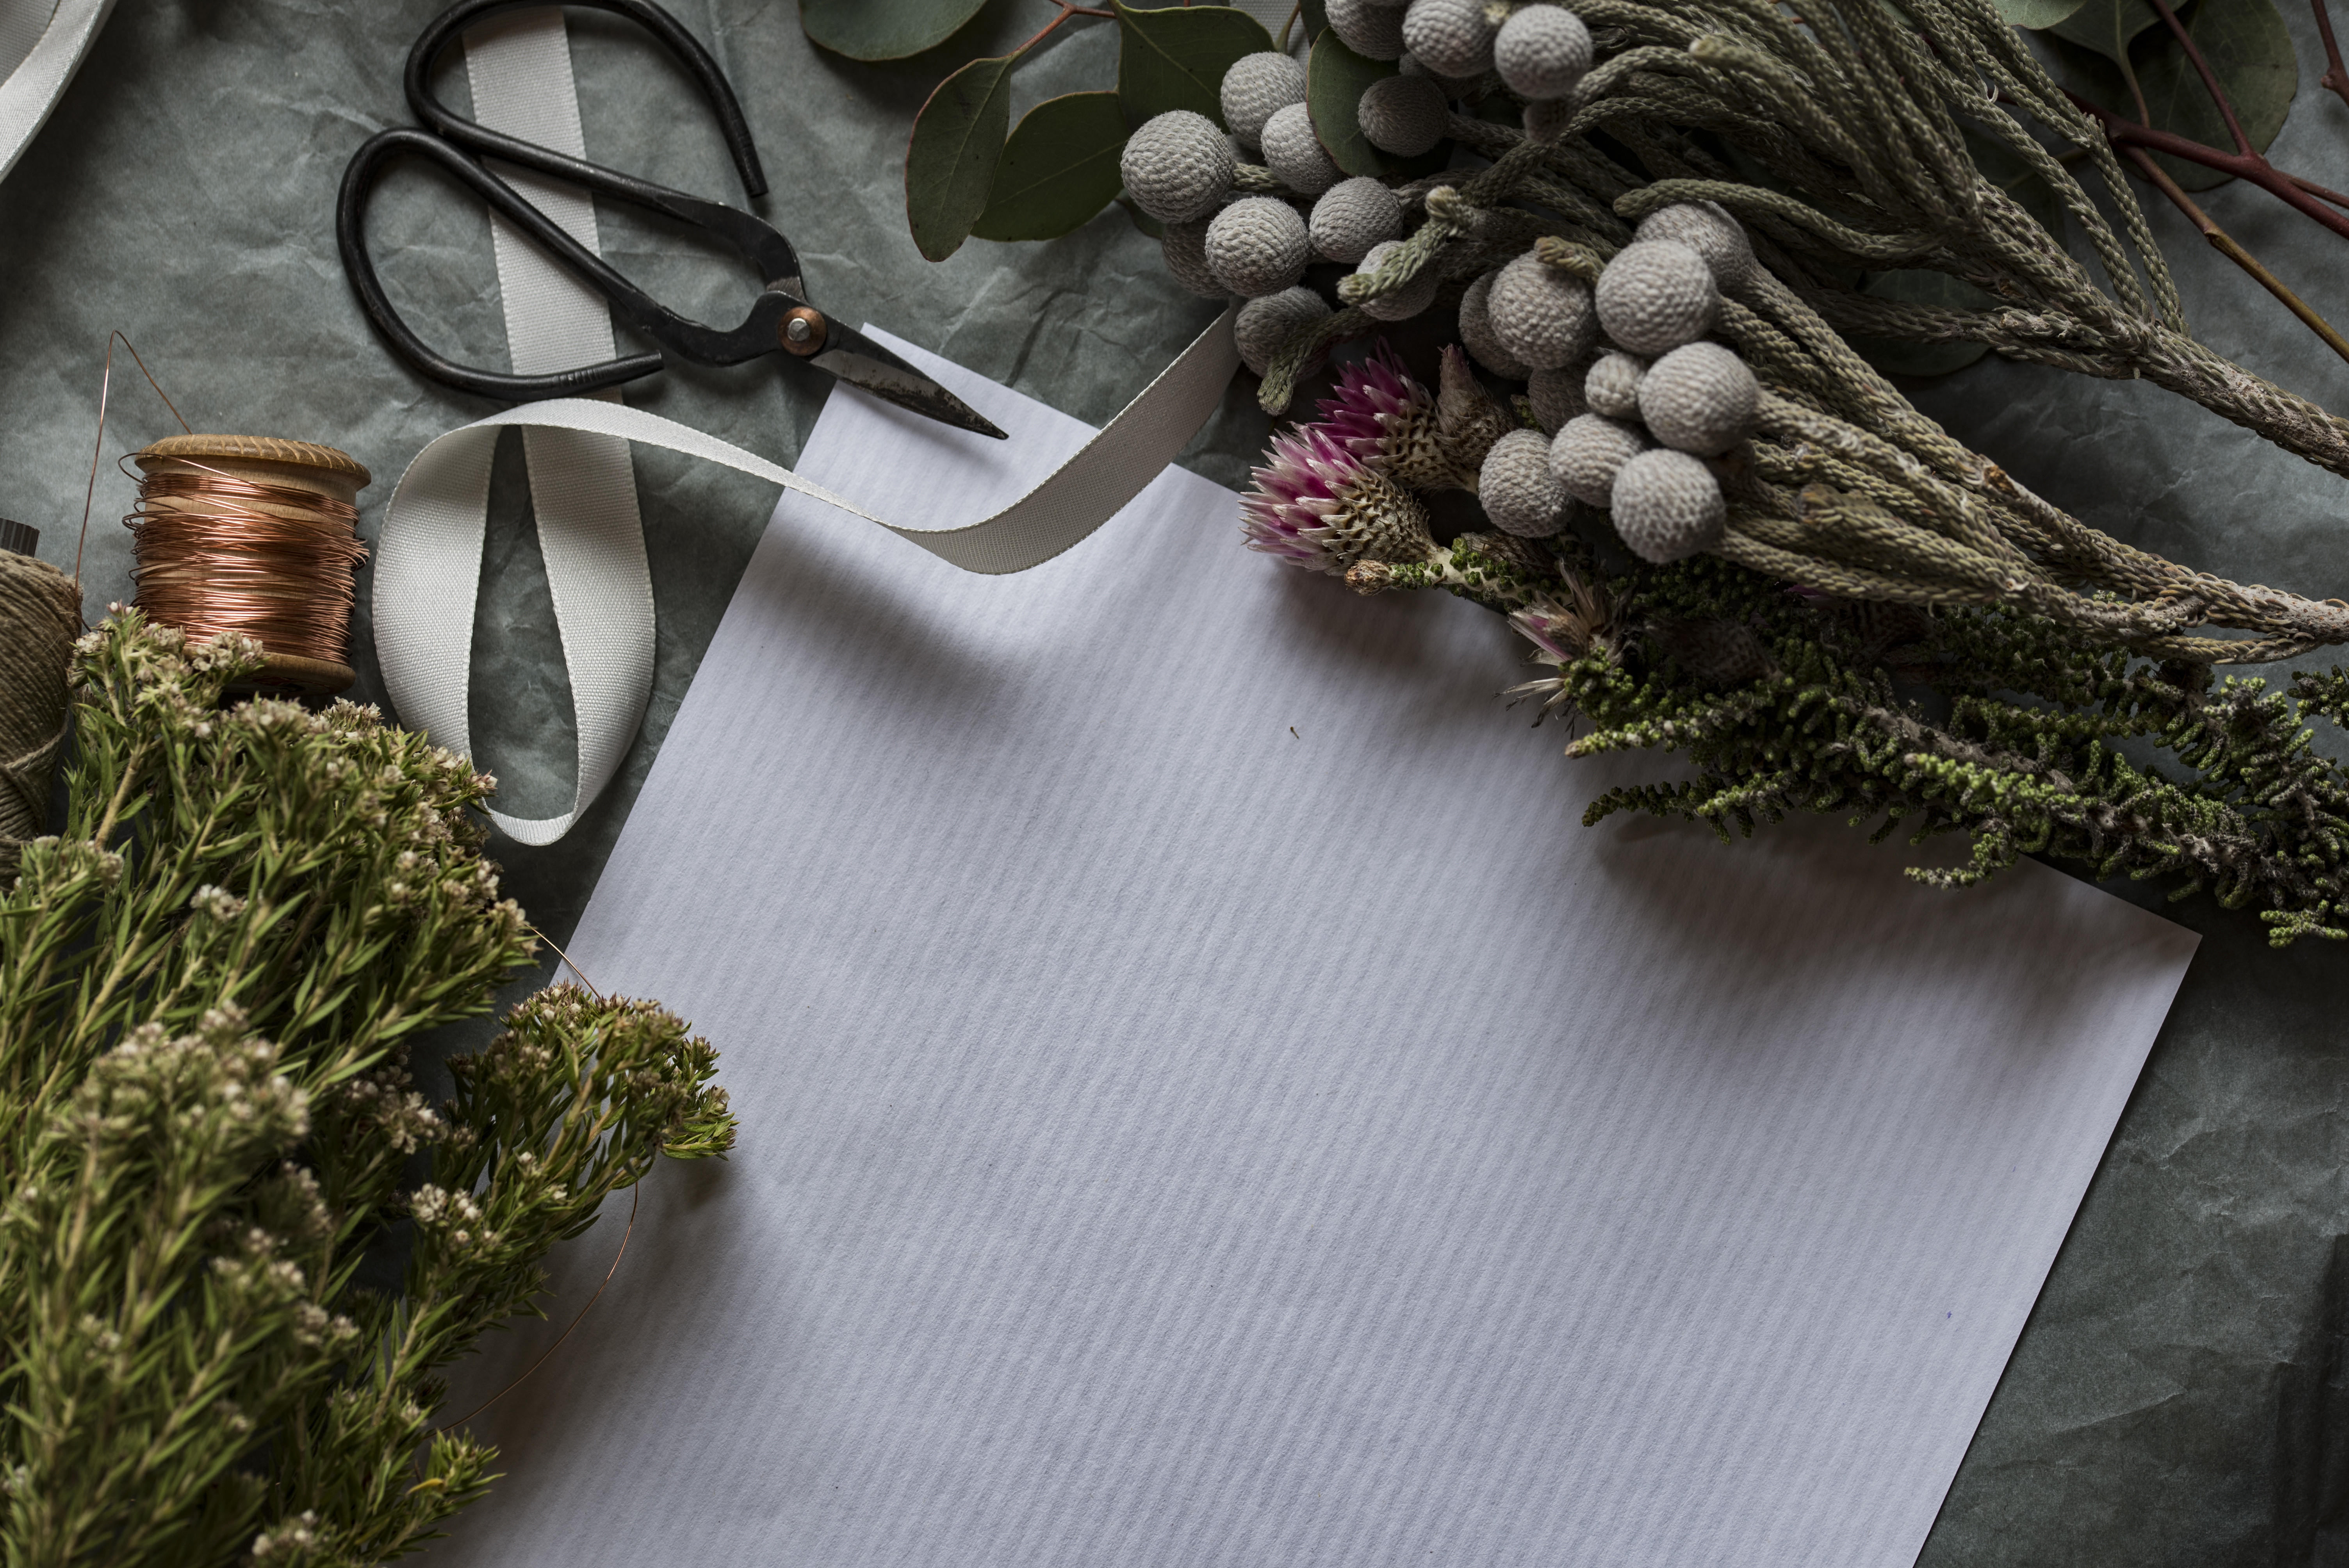
branch, leaf, flower, green, wreath, christmas decoration, art, floristry